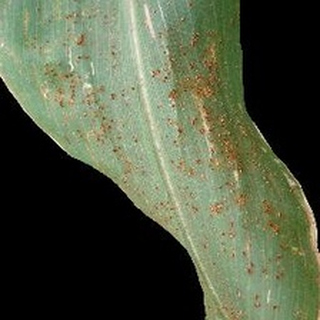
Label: corn_common_rust